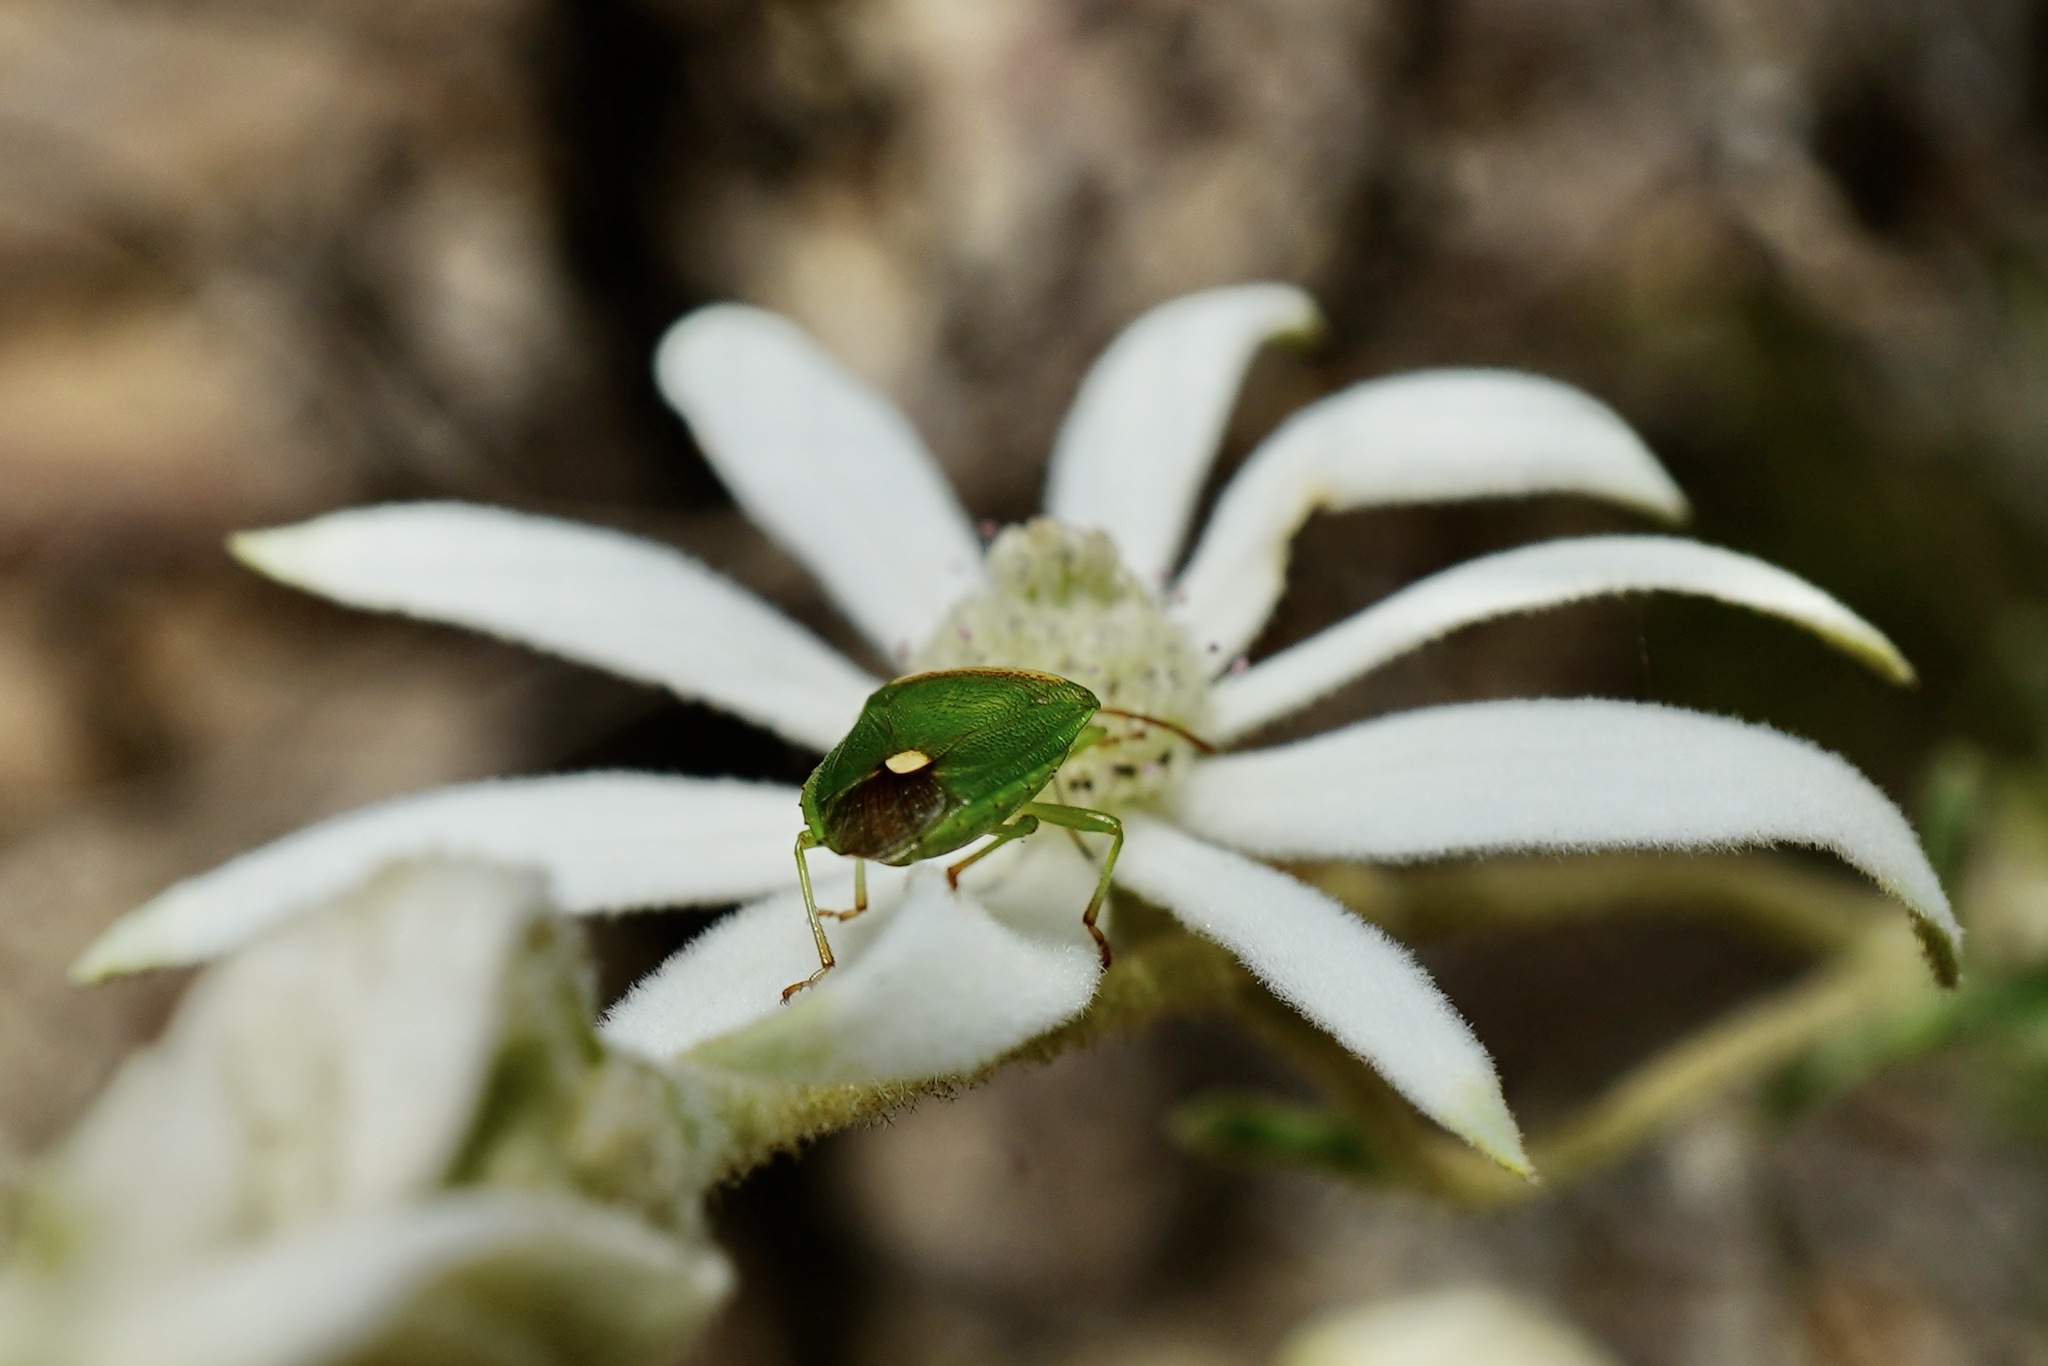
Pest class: stink_bug